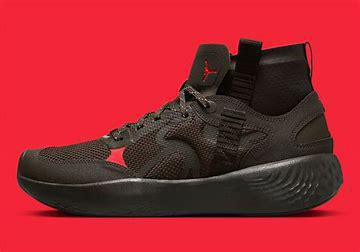
Brand: Jordan
Model: Delta 3